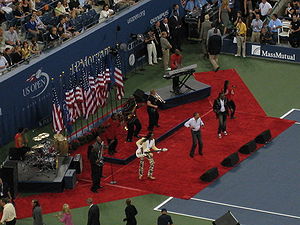
Navne i Rock and Roll Hall of Fame / Udøvende kunstnere
Navne i Rock and Roll Hall of Fame er en oversigt over de navne, der er optaget i Rock and Roll Hall of Fame i USA. Listen er ikke komplet, se den på Rock and Roll Hall of Fames liste over de optagne navne.